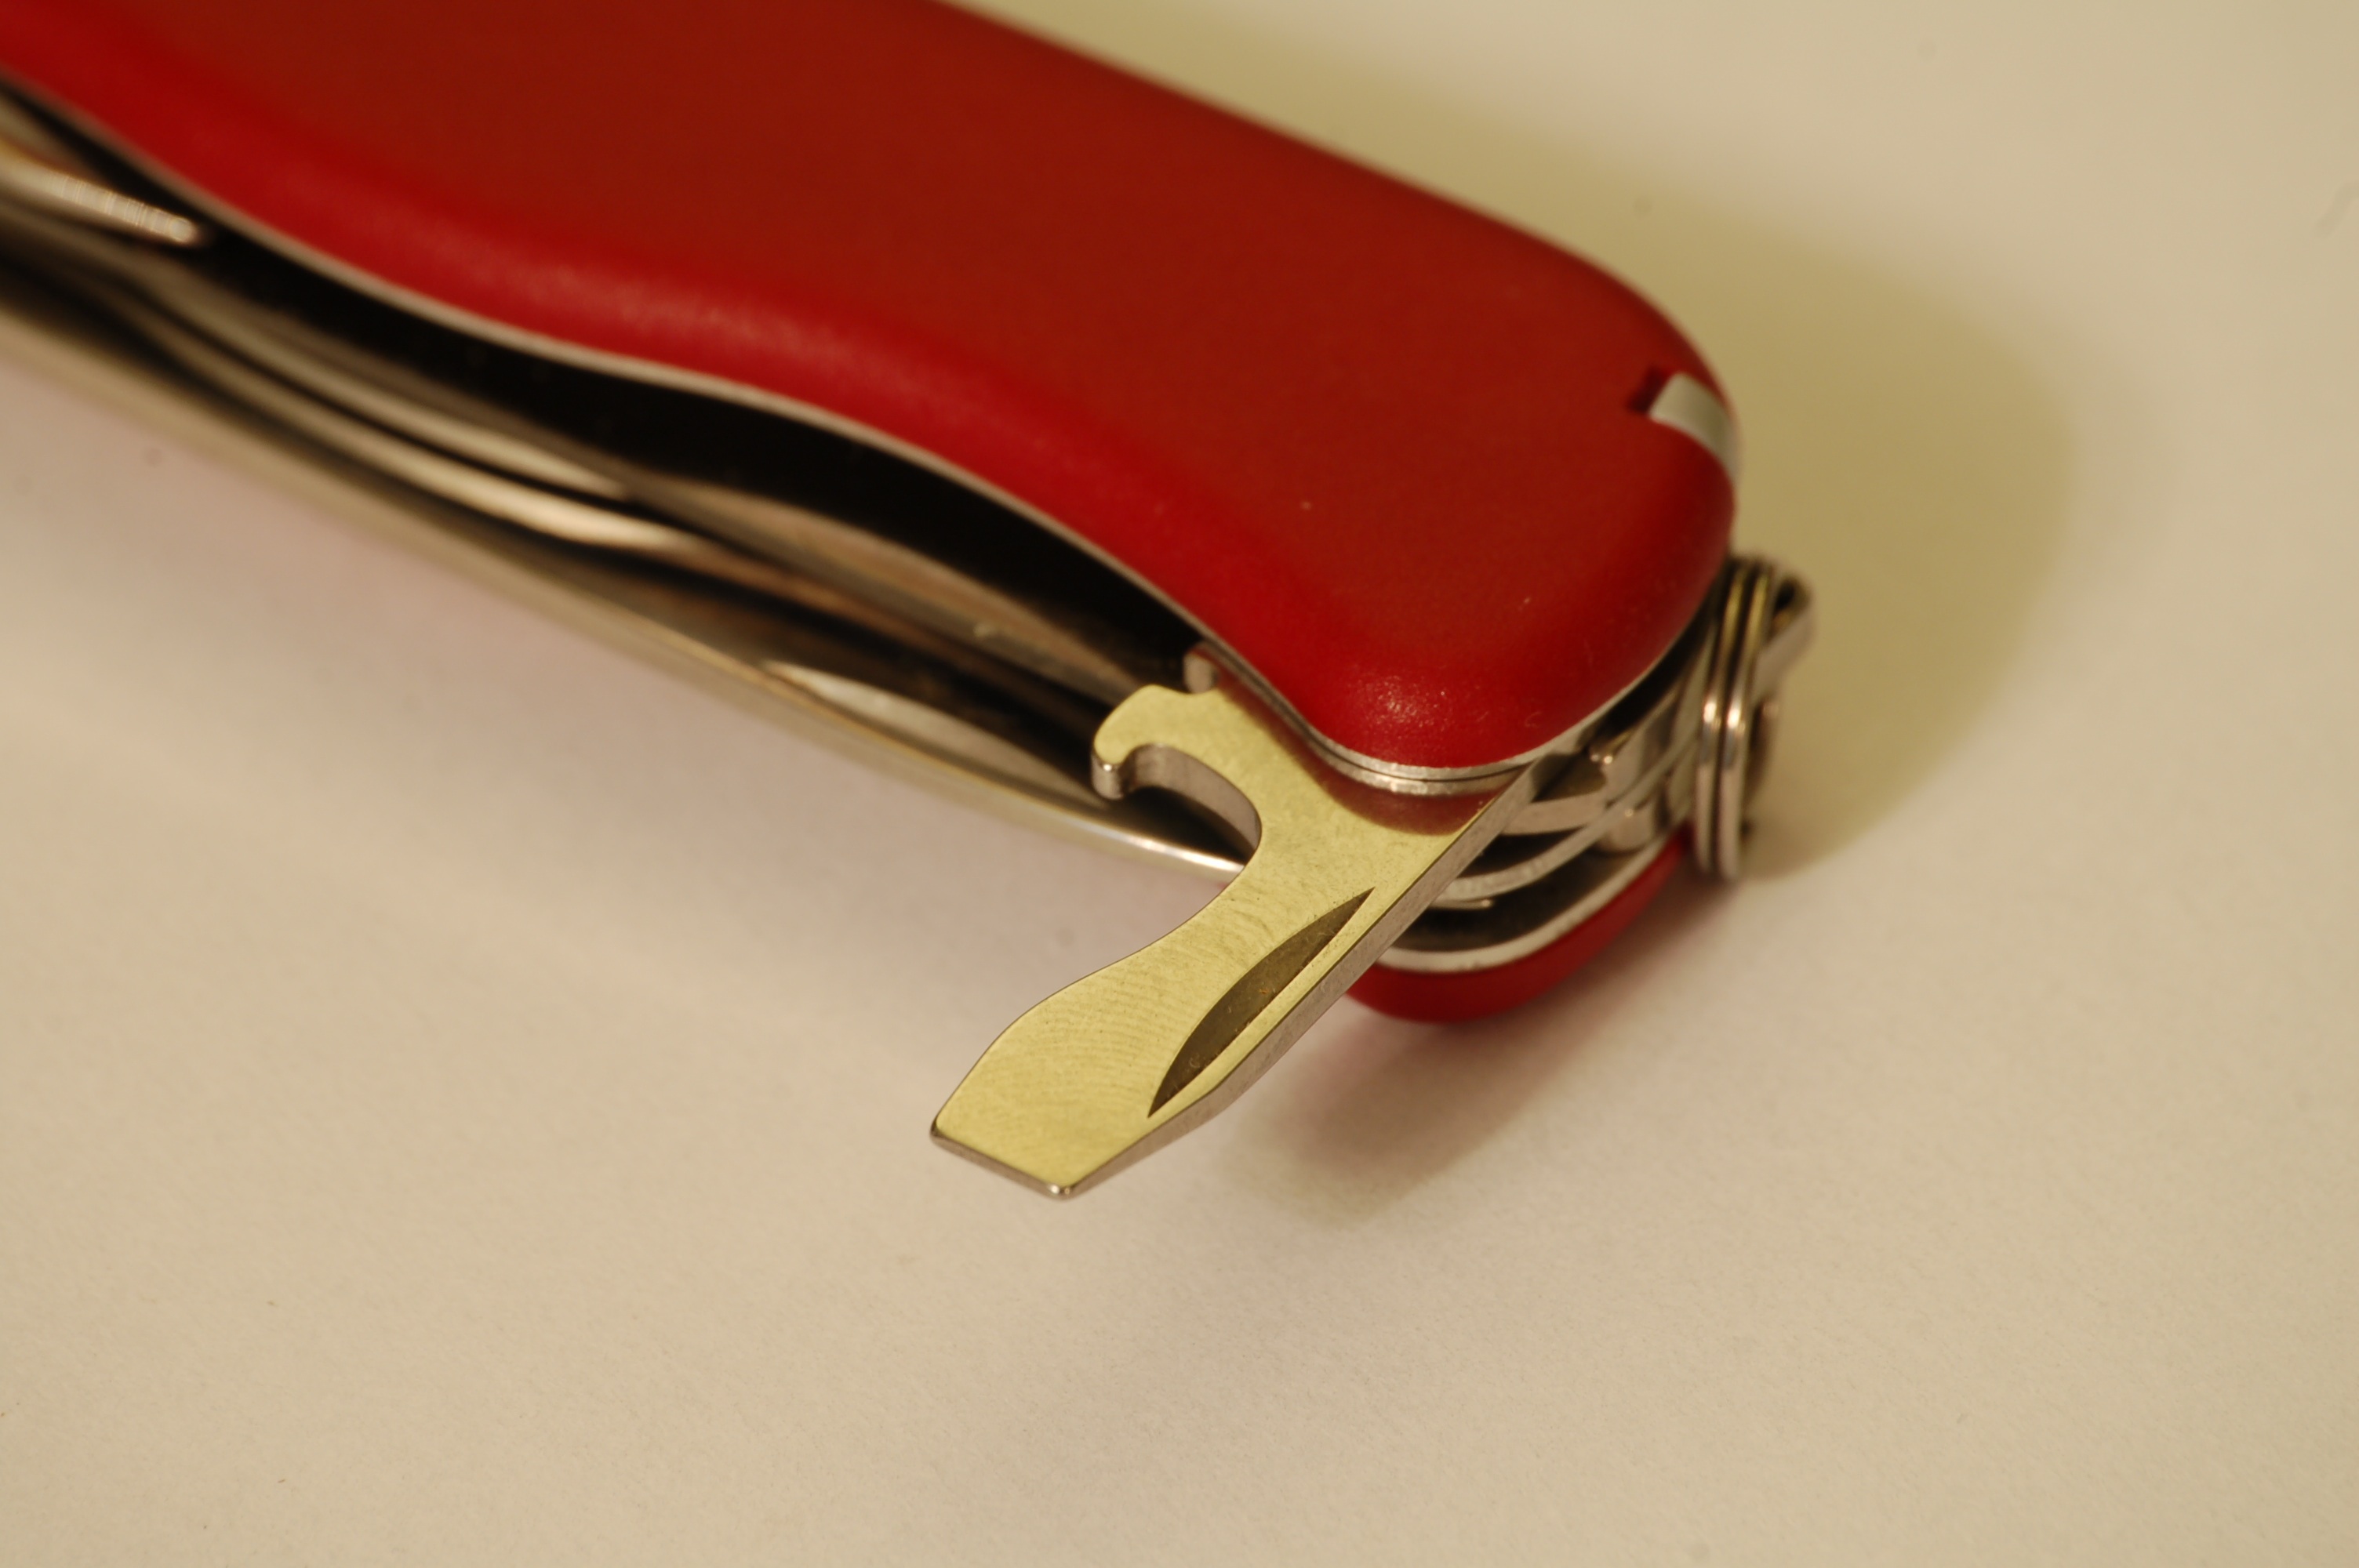
hand, leather, glasses, eyewear, fashion accessory